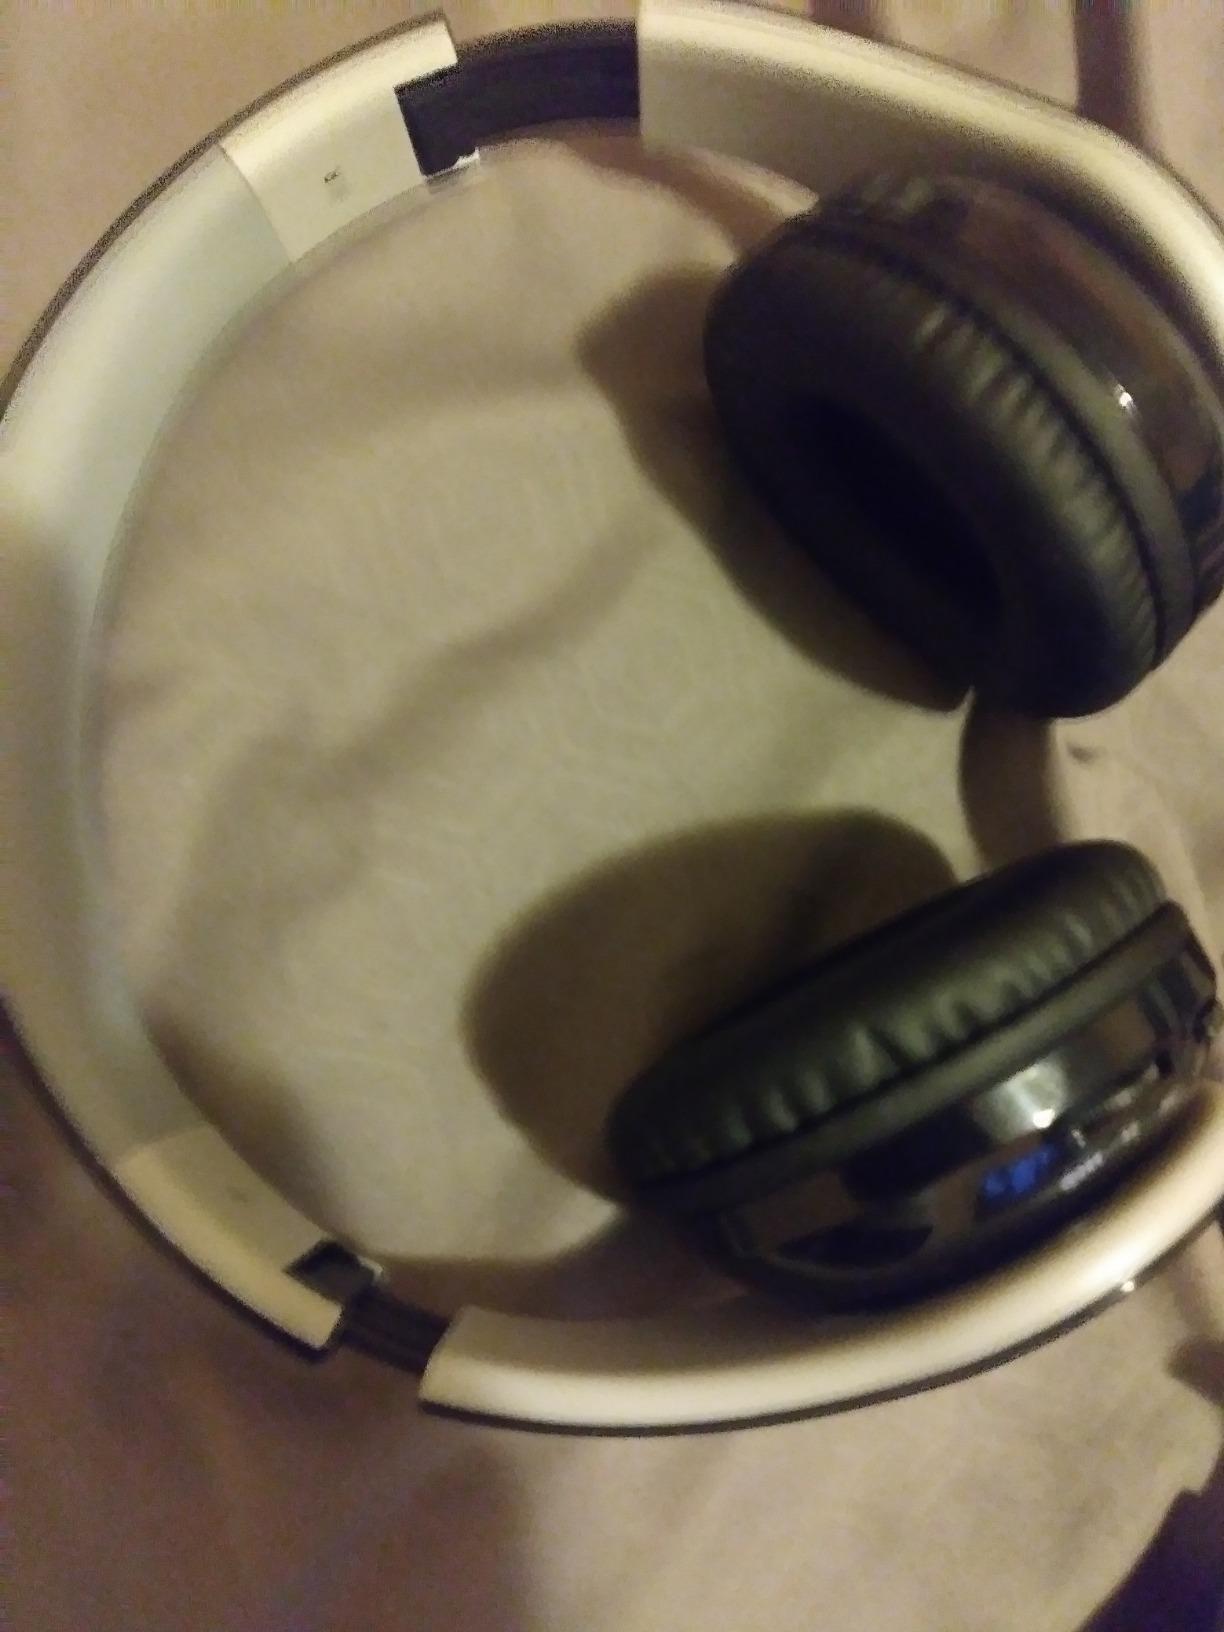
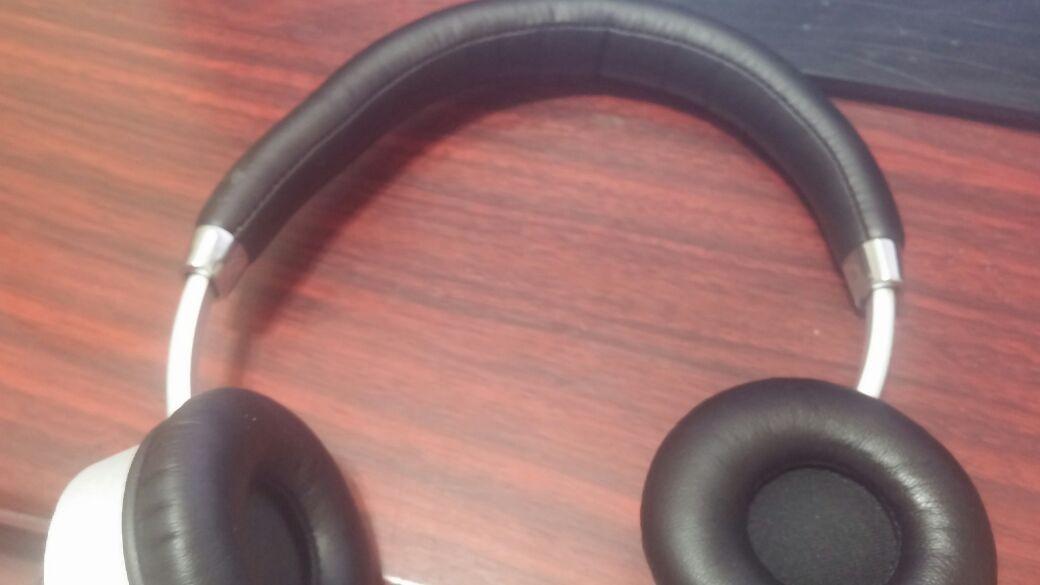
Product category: headphones
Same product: no